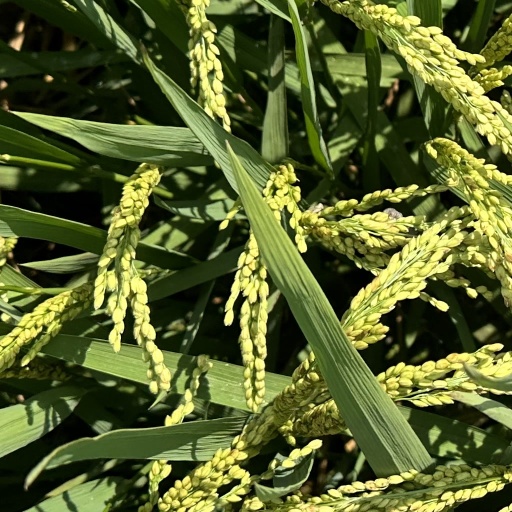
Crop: rice